Sarah Wentworth

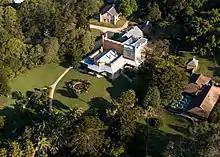
Vaucluse House, which Wentworth lived in and oversaw

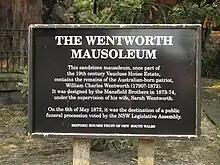
Sign at the Wentworth Mausoleum acknowledging Sarah Wentworth's role in supervising its design

Sarah and Wentworth became romantically involved whilst he was representing her. That year, Wentworth began leasing the 295-acre Petersham Estate and from mid 1825 the two lived there together. In 1825, Sarah and Wentworth named their first daughter Thomasine in honour of Sir Thomas Brisbane, former Governor of New South Wales (Thomasine was born only 6 months after her court case against Payne). Sarah and Wentworth moved into Vaucluse House a few years later, where Sarah lived a comfortable but secluded life.